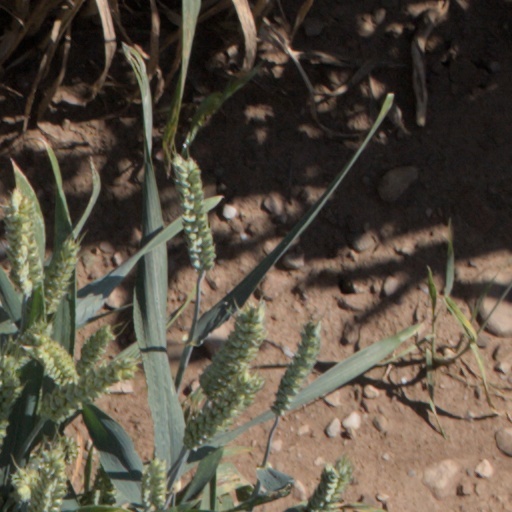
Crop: wheat